Martin J. Silverstein

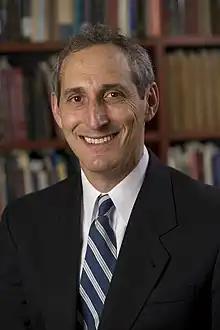
Martin J. Silverstein, Ambassador of the United States of America, ret.

Martin J. Silverstein (born 1954) is an American attorney and diplomat. He served as the United States Ambassador to Uruguay under President George W. Bush from 2001 to 2005.